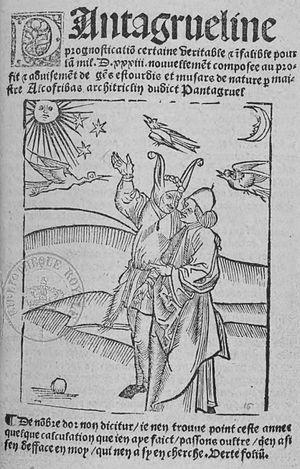
Page de titre de la Pantagrueline prognostication pour l'an 1533
La Pantagrueline prognostication est une œuvre astrologique de Rabelais, initialement parue en 1532, puis profondément remaniée pour les éditions de 1533, 1535, 1537, 1538, avant que ne paraisse une version définitive pour l'an perpétuel en 1542.